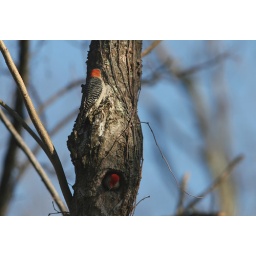
A male red-bellied woodpecker is in the cavity in the tree while the female climbs above.